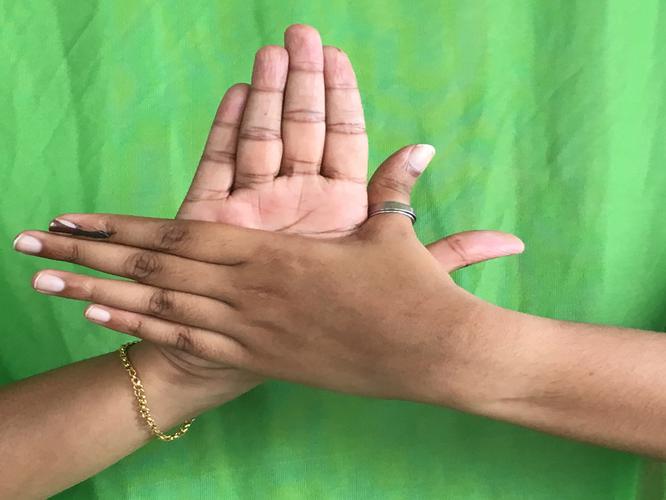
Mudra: Chakra
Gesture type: double_hand